David J. Schiappa

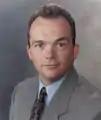
David Schiappa (official Senate photograph)

David J. Schiappa (born November 3, 1962) was a Republican staff member of the United States Senate from 1984 to 2013, most recently as Secretary for the Minority. He is now a vice president at The Duberstein Group. He is a native of Washington, D.C., and a 1984 graduate of the University of Maryland and Johns Hopkins University in the School of Professional studies in Business and Education.